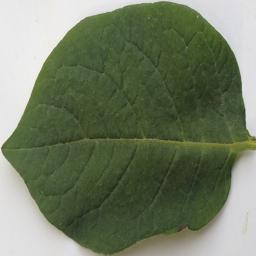
Label: Potato___Healthy